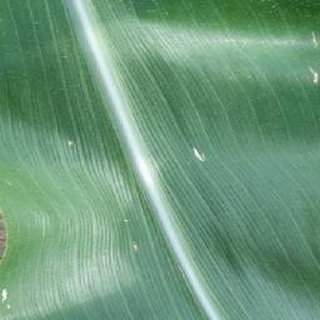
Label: healthy_corn